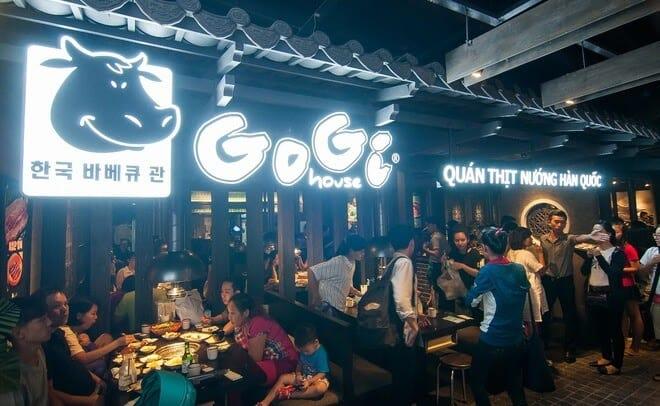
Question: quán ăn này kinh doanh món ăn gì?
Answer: thịt nướng hàn quốc